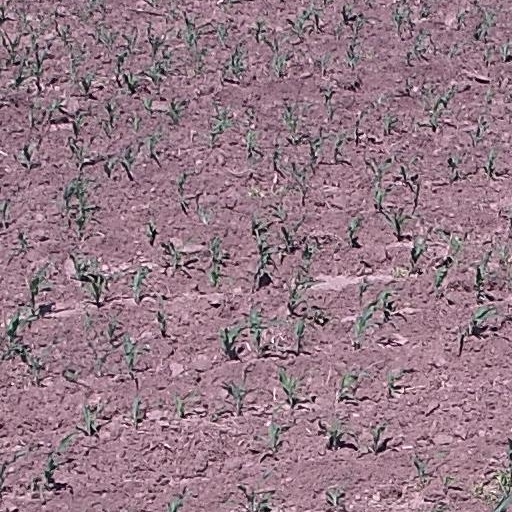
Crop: maize; corn